Take Care. It's a Desert Out There...

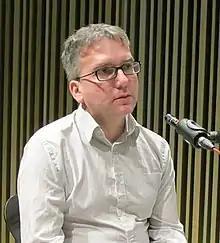
Mark Fisher in 2011.

The Caretaker released "Take Care. It's a Desert Out There..." on 15 December 2017, which was between the release of "Stages 3-4" of his album series "Everywhere at the End of Time". Kirby would give "Take Care" to people attending his performance at Barbican Hall in London. Released in 1800 copies of CD, it included a message stating its proceeds would be donated to the mental health charity Mind. However, due to high demand, Kirby decided to additionally release it on his YouTube channel, vvmtest. He affirmed in 2017 that only 350 of the CD copies were "signed and numbered," and that he would repress more of an approximate amount "at some point in the new year." Upon upload to Leyland's YouTube channel, the track's authorship information simply read "Remembered by the Caretaker", as opposed to the usual "Audio remembered, disfigured and forgotten by the Caretaker."